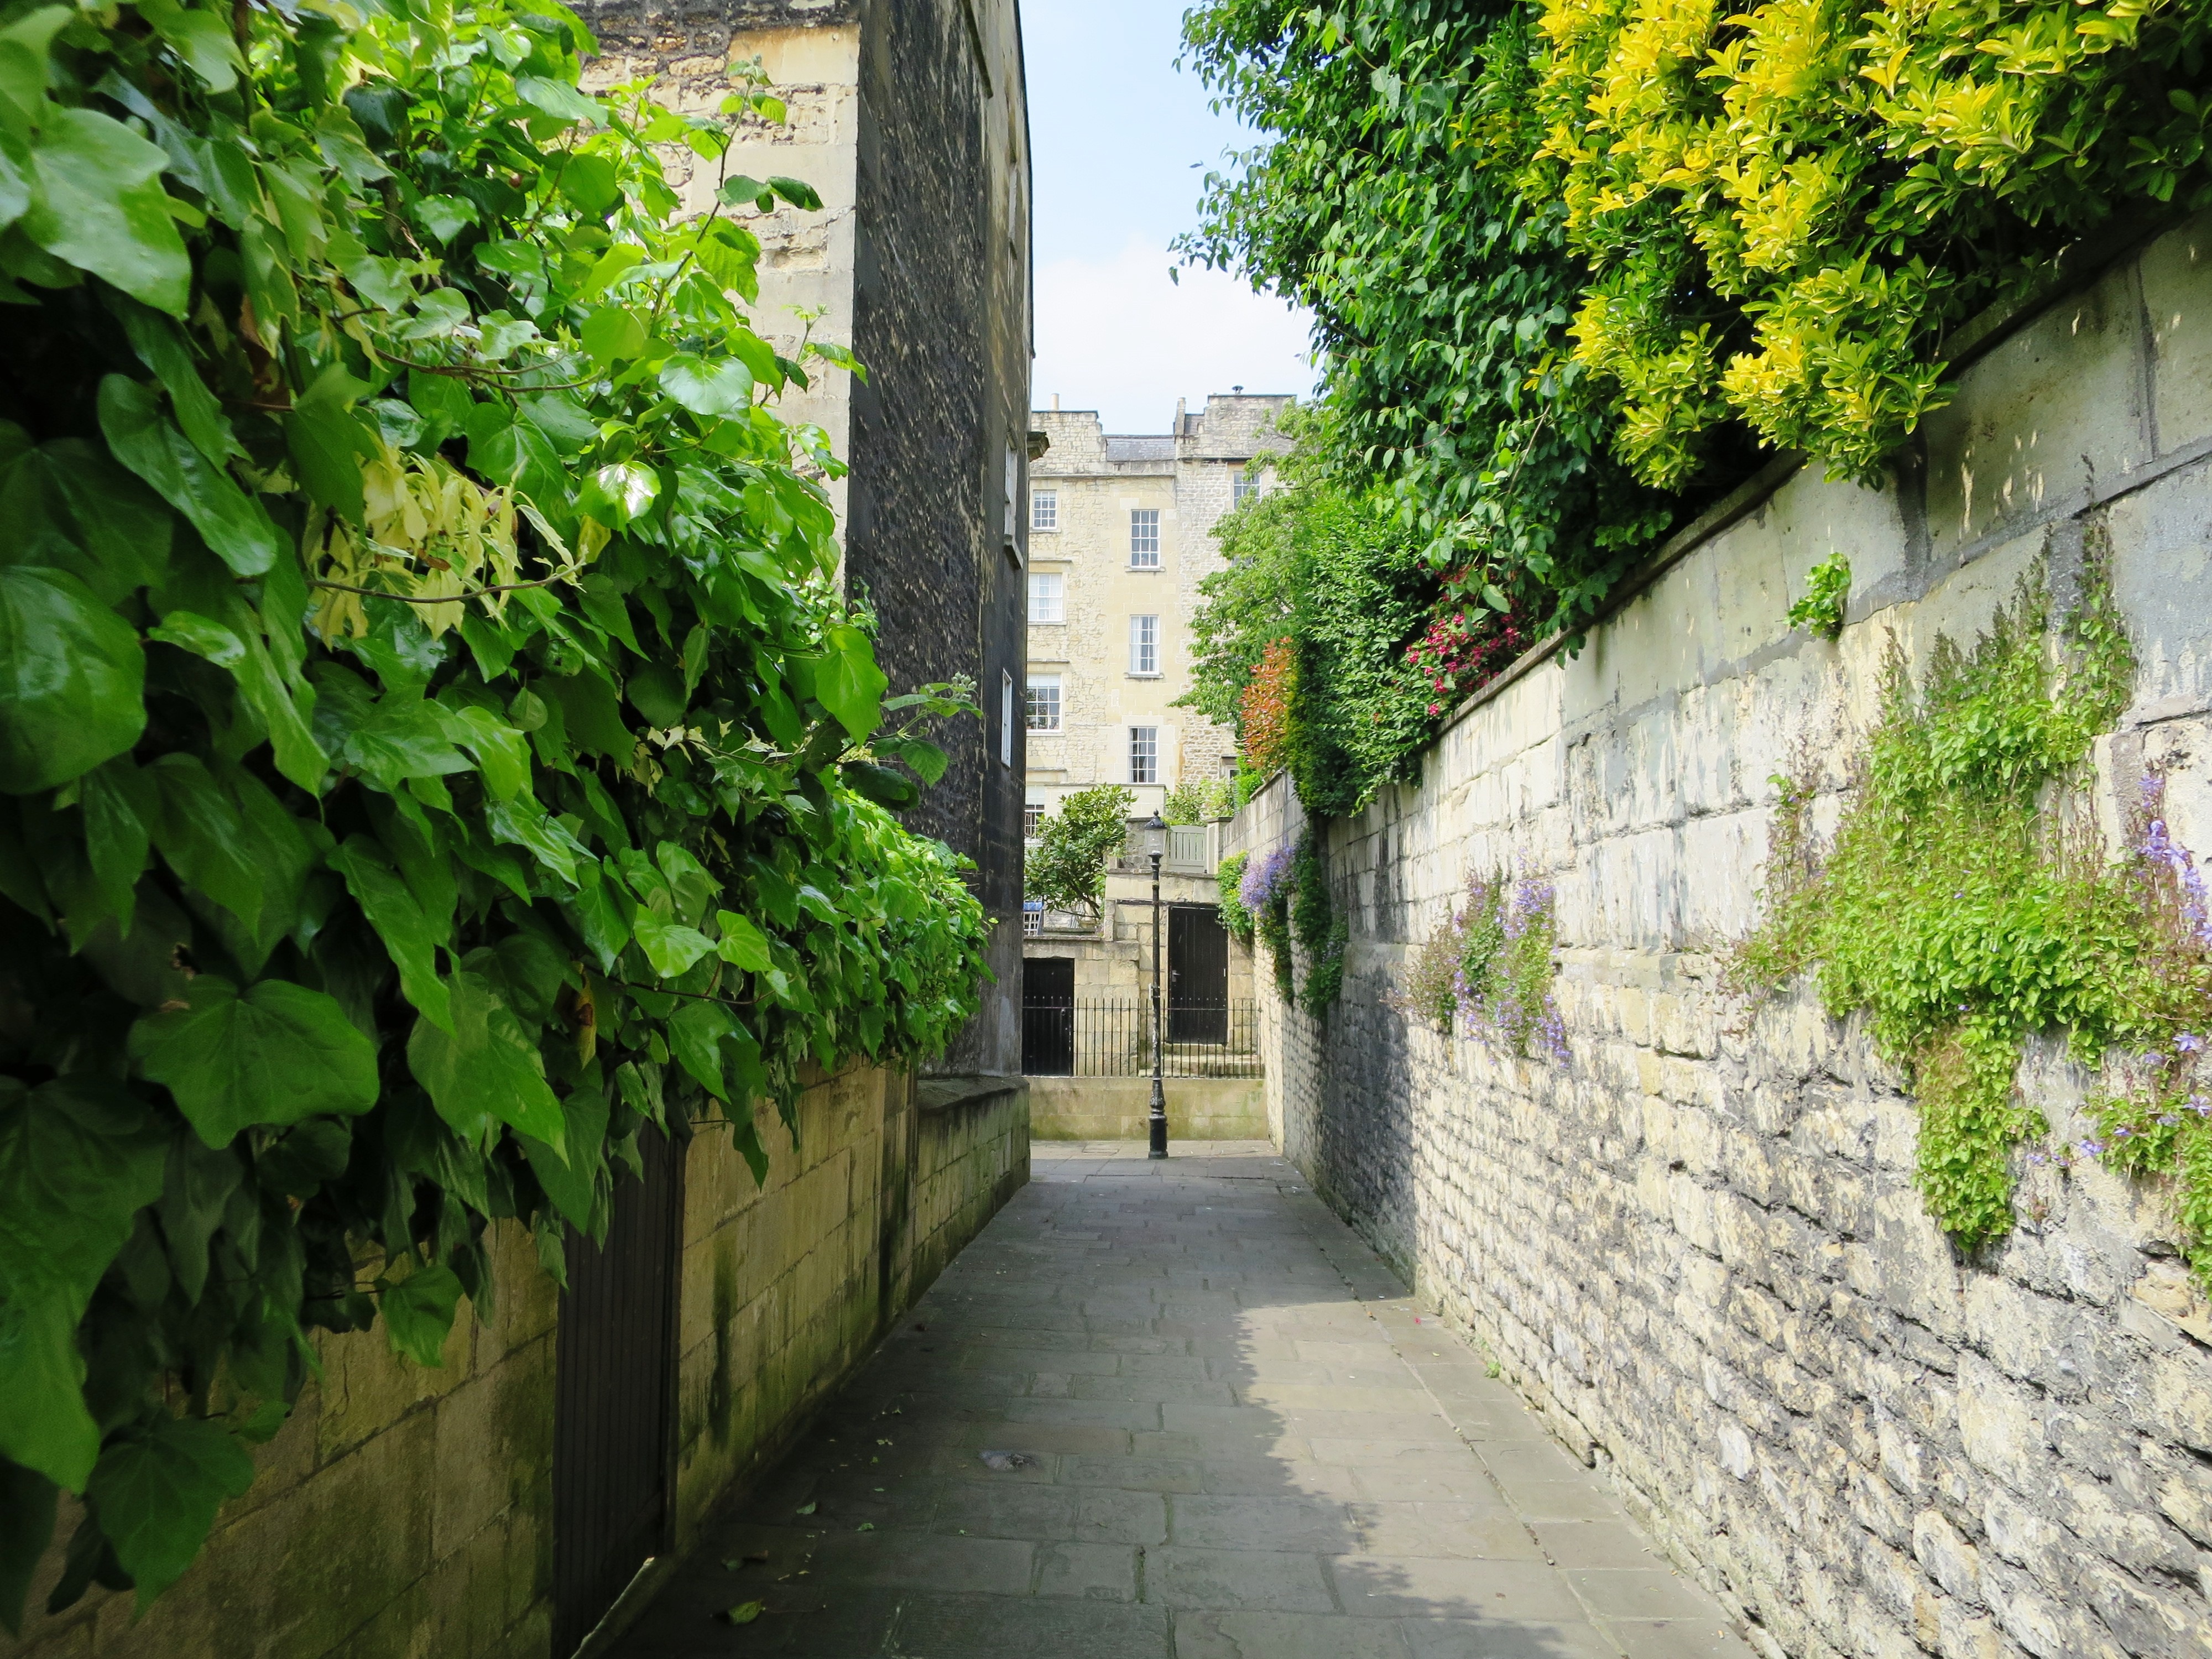
tree, plant, road, street, house, sidewalk, flower, town, alley, wall, village, green, autumn, garden, waterway, england, courtyard, neighbourhood, urban area, bath in england